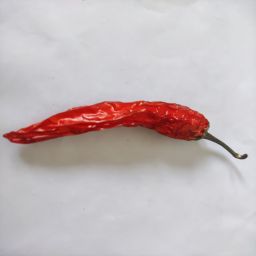
Crop: New Mexico Green Chile
Quality: Dried